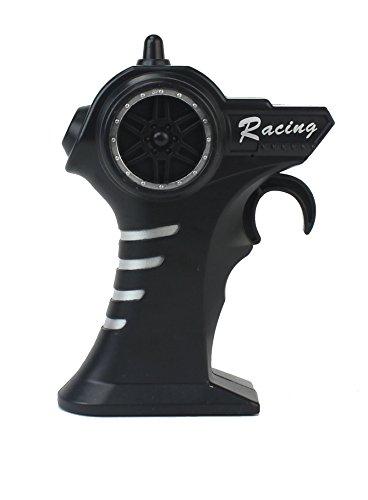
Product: Gallop Ghost Top Speed Remote Control 2.4 GHz RC Green Toy Buggy Car 1:14 Scale Size Ready to Run w/ Working Suspension, Spring Shock Absorbers
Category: Toys & Games | Kids' Electronics
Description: PERFECT FOR OUTDOOR USE: Suitable for On Road Racing · Working Front Independent and Rear Hinged Suspension with Spring Shock Absorbers All Around · Racing Wheels with Premium Rubber Tires.
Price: $44.95
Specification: ProductDimensions:16x8x8inches|ItemWeight:2.18pounds|ShippingWeight:2.17pounds(Viewshippingratesandpolicies)|ASIN:B07788PWMV|Itemmodelnumber:VTYED1703G|Manufacturerrecommendedage:8-18years